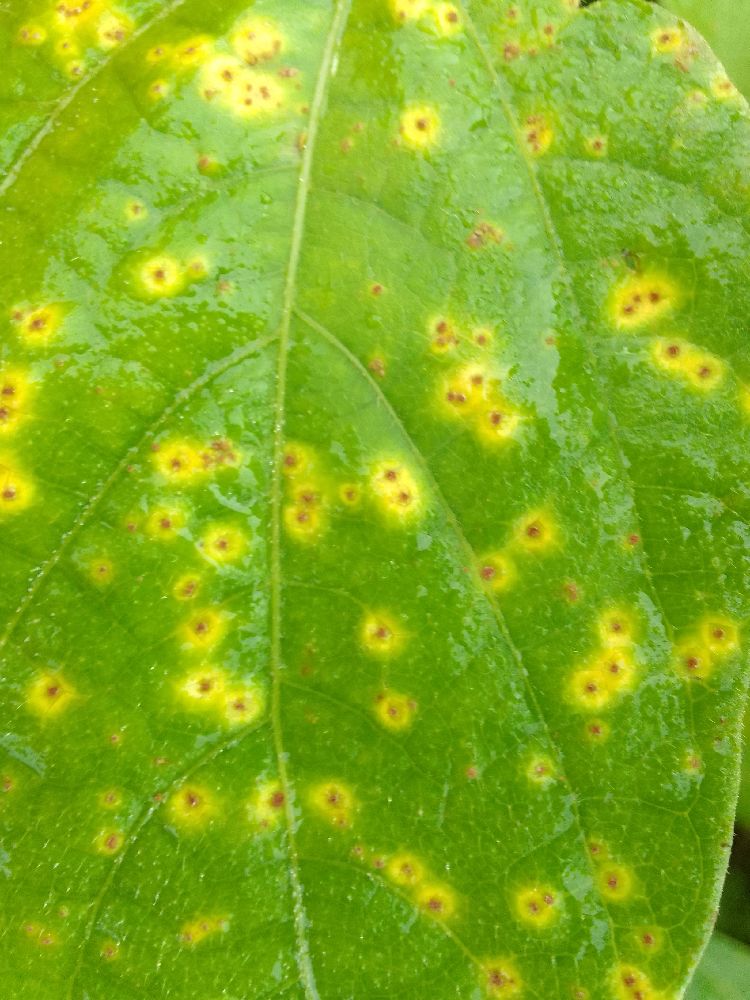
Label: rust